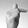
ASL letter: T